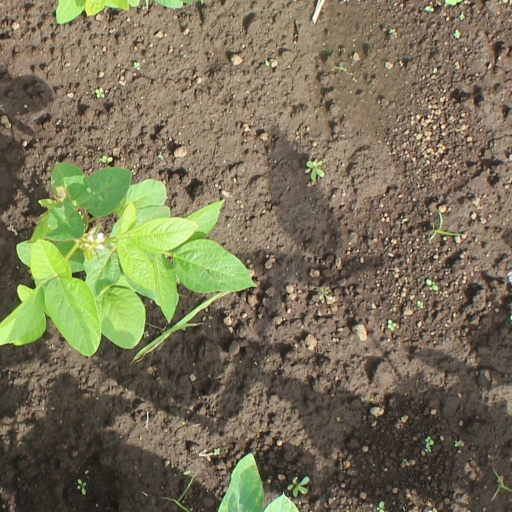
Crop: soybean